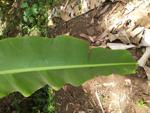
Label: healthy